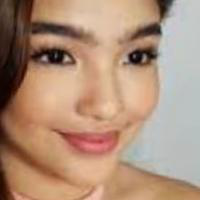
Age group: age 21-30